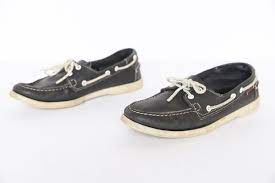
Label: Boat